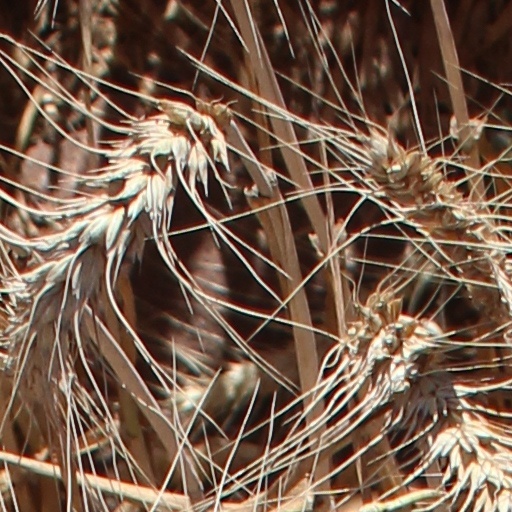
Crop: wheat